Special 7: Special Crime Investigation Unit

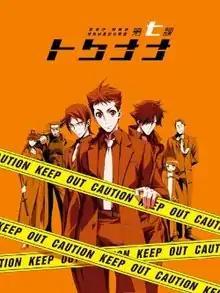
"Special 7: Special Crime Investigation Unit" key visual

is an original Japanese anime television series produced by ANIMA&CO that aired from October to December 2019.